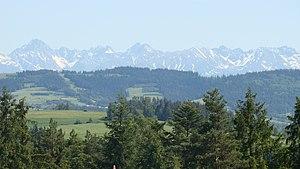
Skomielna Biała est une localité polonaise de la gmina de Lubień, située dans le powiat de Myślenice en voïvodie de Petite-Pologne.